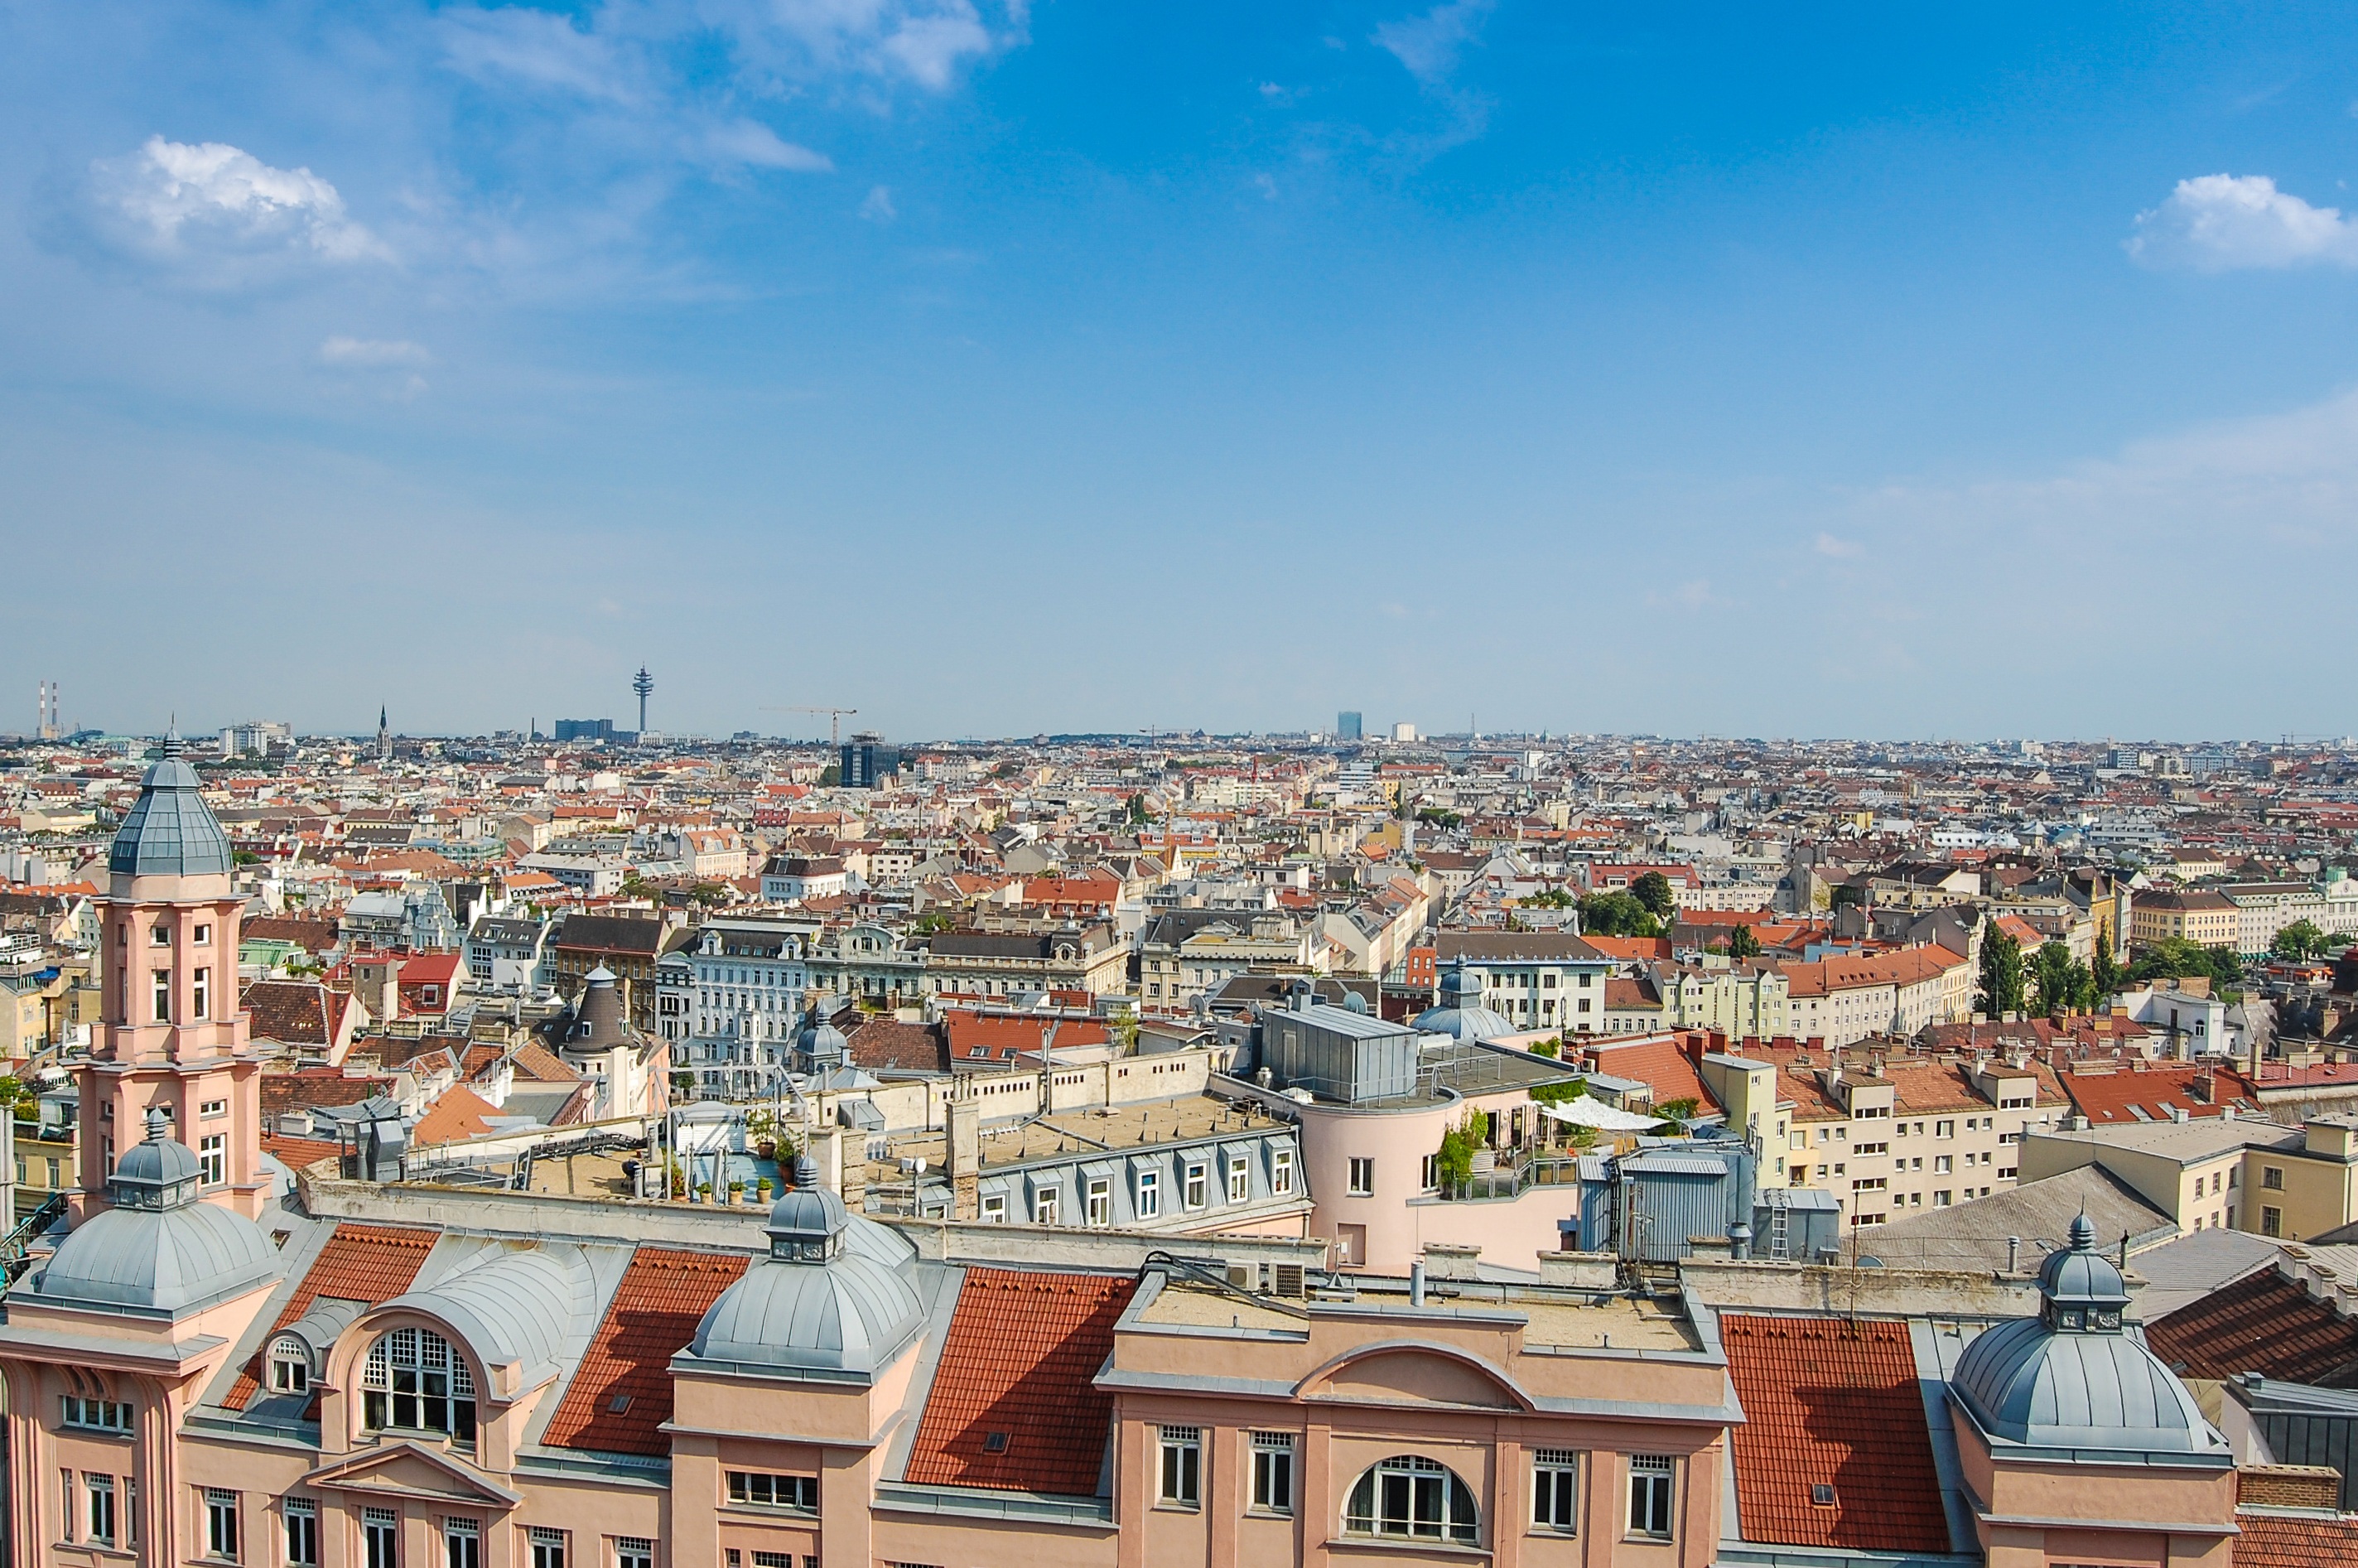
horizon, architecture, skyline, town, view, building, city, cityscape, panorama, downtown, landmark, tourism, austria, vienna, neighbourhood, aerial photography, urban area, residential area, human settlement